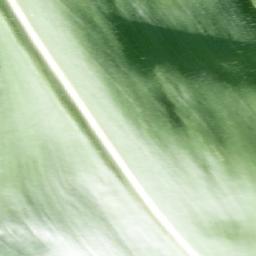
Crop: corn
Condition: (maize)_healthy